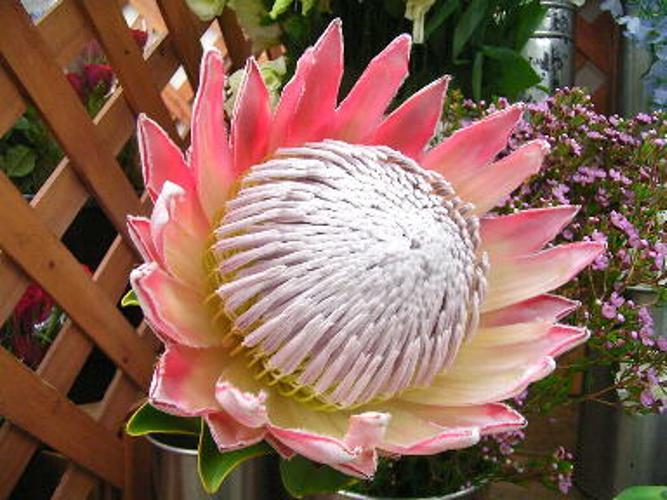
Label: king protea